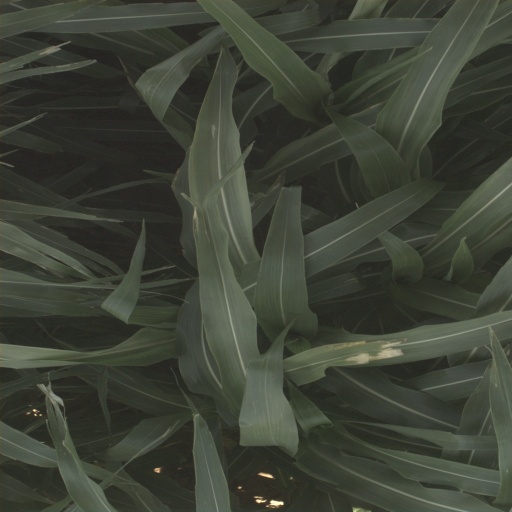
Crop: sorghum